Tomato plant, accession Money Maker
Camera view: horizontal (90 deg, fisheye); turntable rotation: 90 degrees
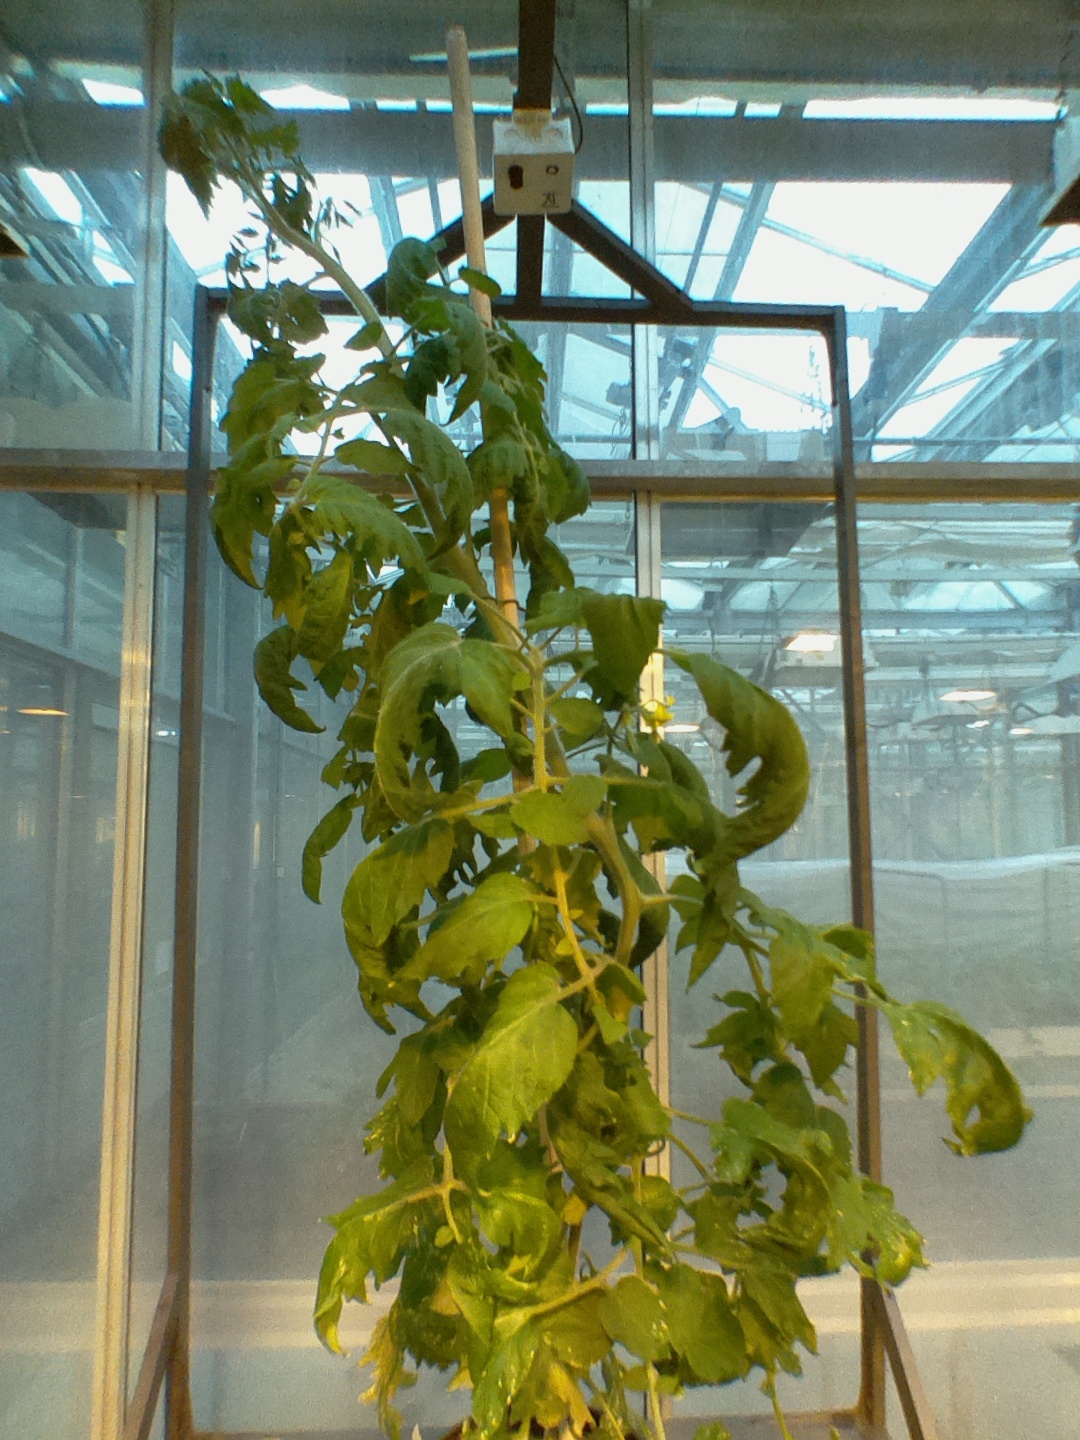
BBCH growth stage 63: 30%-40% of flowers open